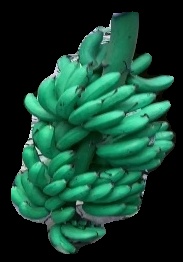
Variety: rasbale
Grade: grade1